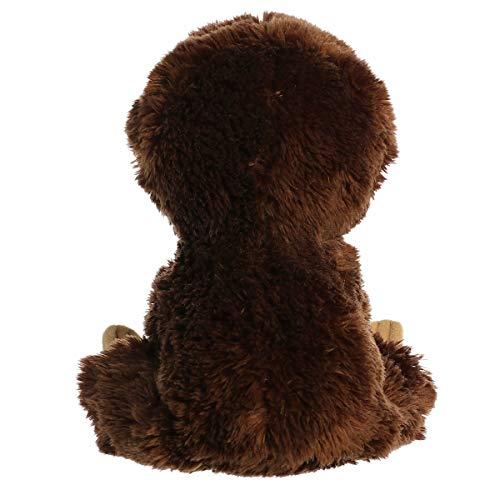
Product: Aurora - Dreamy Eyes - 10" Marley The Sloth
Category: Toys & Games | Stuffed Animals & Plush Toys | Stuffed Animals & Teddy Bears
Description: Perfect companion for bedtime.
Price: $67.81
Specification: ProductDimensions:7x7.5x8.5inches|ItemWeight:8pounds|ShippingWeight:8pounds(Viewshippingratesandpolicies)|ASIN:B083FLS2LW|Itemmodelnumber:21290|Manufacturerrecommendedage:0monthsandup